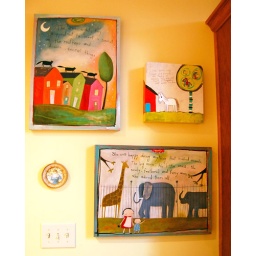
the animal wall on the new house - the guinea pig cage is under these sweet pix!